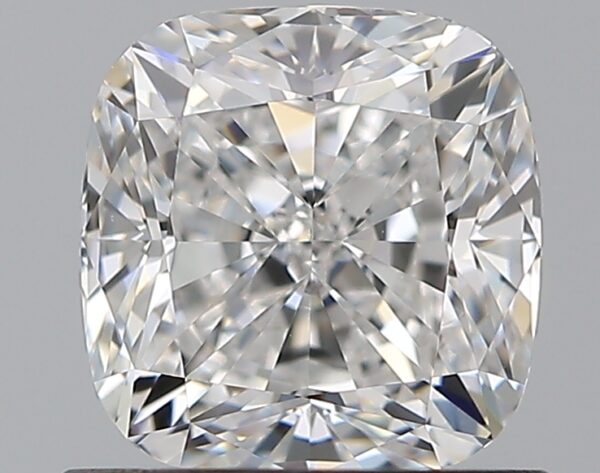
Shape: cushion
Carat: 1.01
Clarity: VVS2
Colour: E
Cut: EX
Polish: EX
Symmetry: EX
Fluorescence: N
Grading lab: GIA
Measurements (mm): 5.71 x 5.53 x 3.83